Big Hole

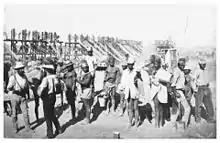
The Kimberley Mines: Miners.

Native housing was created for miners by mining managers. These locations improved security and limited theft of diamonds. They had no natural water sources or proper waste disposal. The origins and features of the apartheid city structure can be traced back to the particular class, social and economic circumstances of rapid industrialisation in Kimberley.